History of the Australian Army

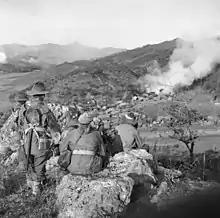
Soldiers from 3 RAR watch as a Korean village burns in late 1950

Although the Royal Australian Air Force had been conducting operations in Malaya since 1950, it was not until October 1955 that the first Army battalion, 2nd Battalion, Royal Australian Regiment (2RAR), was deployed to Penang. However, the battalion did not have approval from the government to conduct operations until January 1956, when it conducted a search and security mission in Kedah. The mission, code-named Operation Deuce, lasted until late April 1956 when 2RAR transferred responsibility of their area to the 1st Battalion, Royal Malay Regiment. In May, 2RAR conducted Operation Shark North in Perak. It was withdrawn from combat operations in August 1957 and left Malaya in October 1957. The battalion suffered 14 killed.